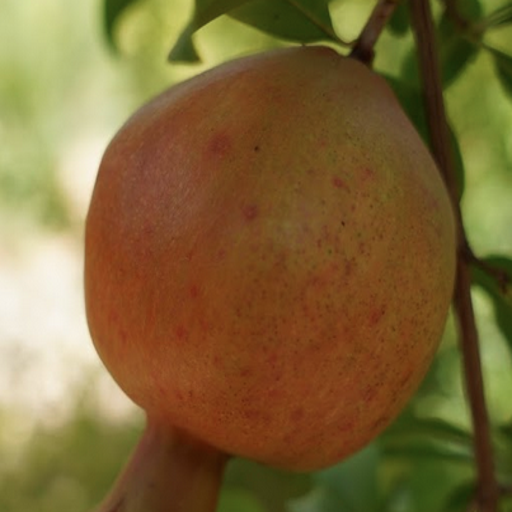
Label: Healthy